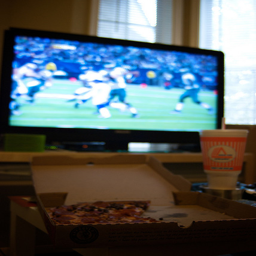
A pizza box on a table in front of a television.
this is a box of pizza in a living room
a box of food is in front of a television
A large flat screen tv with a football game on
A close up of a pizza and a TV.